Biba Dow

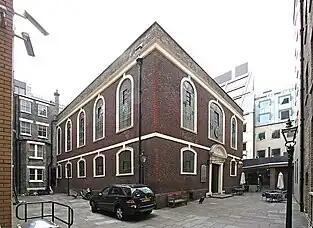
Bevis Marks Synagogue before Dow Jones Architects' rebuild of the annexe to the synagogue

Dow Jones Architects' work ranges from strategic planning projects to museum and gallery projects and private residences. Having worked with clients from the private, public, and commercial sectors including the GLA, Design for London, and Tate Britain, they have won numerous awards including the RIBA National Award in 2009 and 2021.